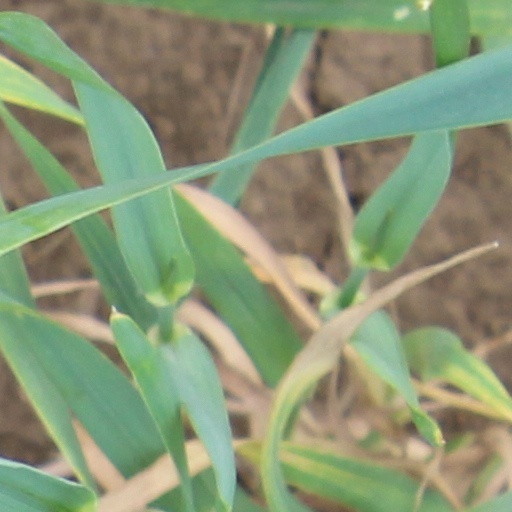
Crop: wheat